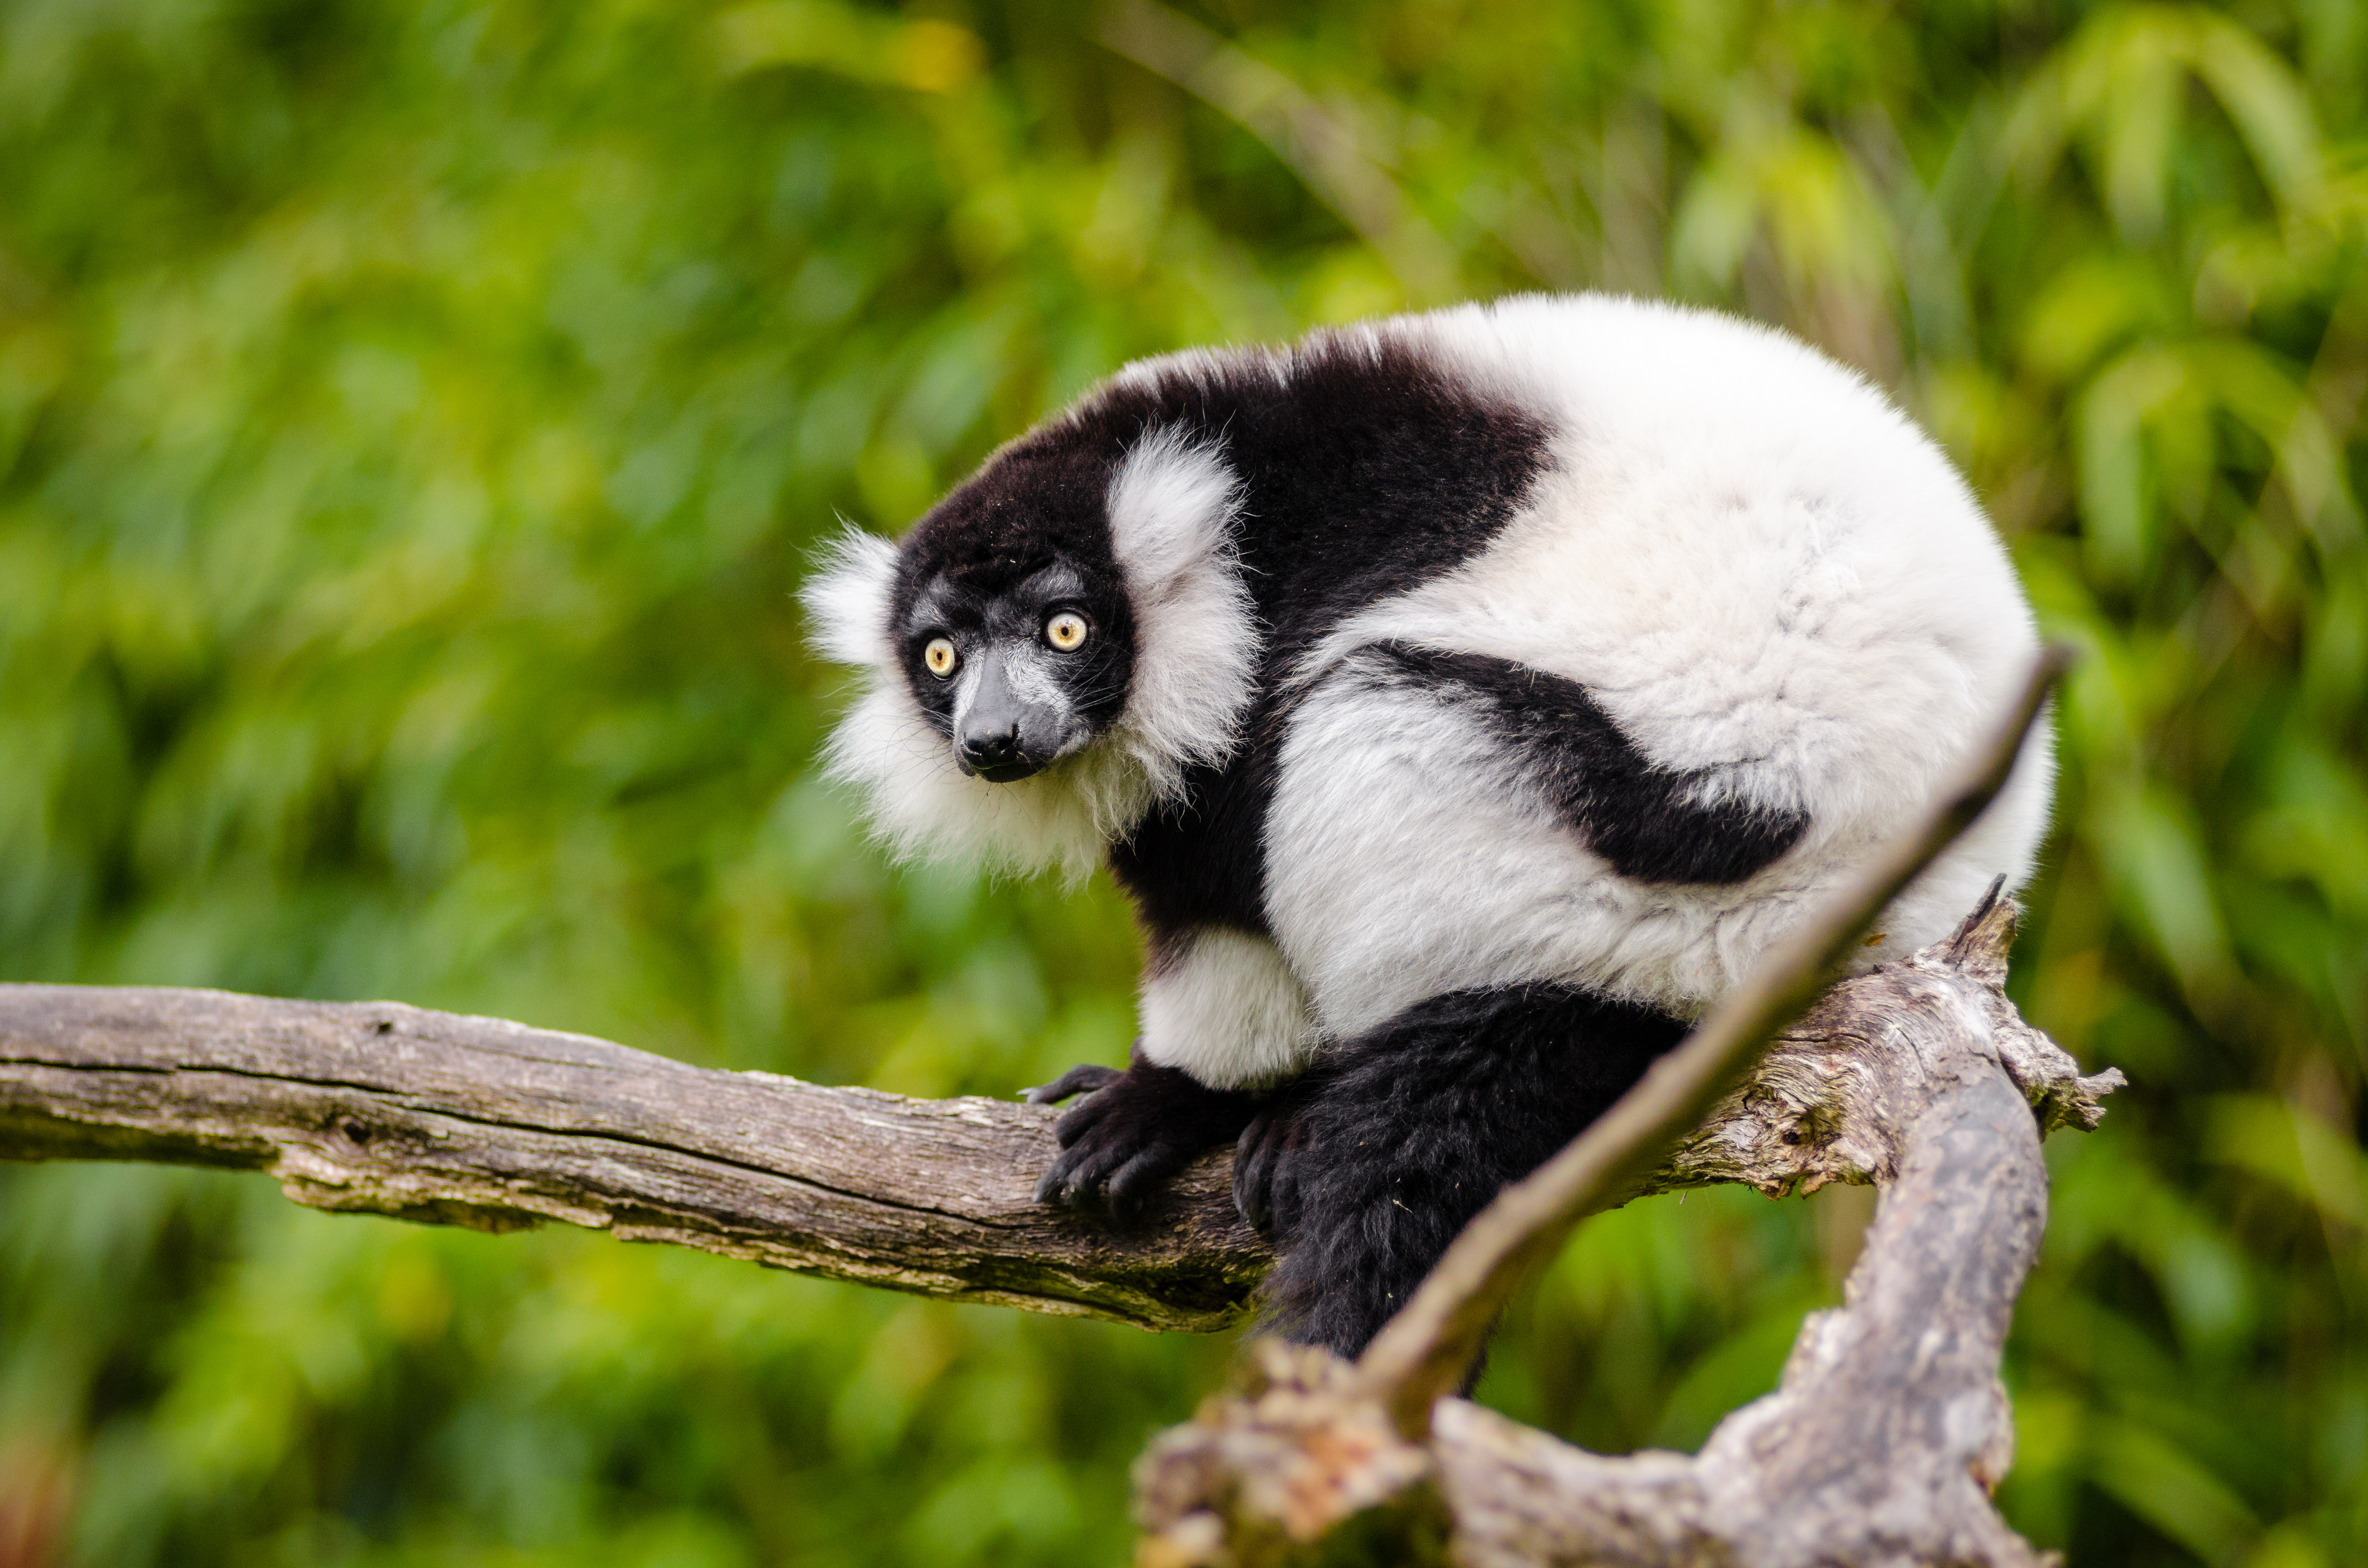
animal, wildlife, zoo, mammal, fauna, primate, squirrel monkey, madagascar, vertebrate, lemur, new world monkey